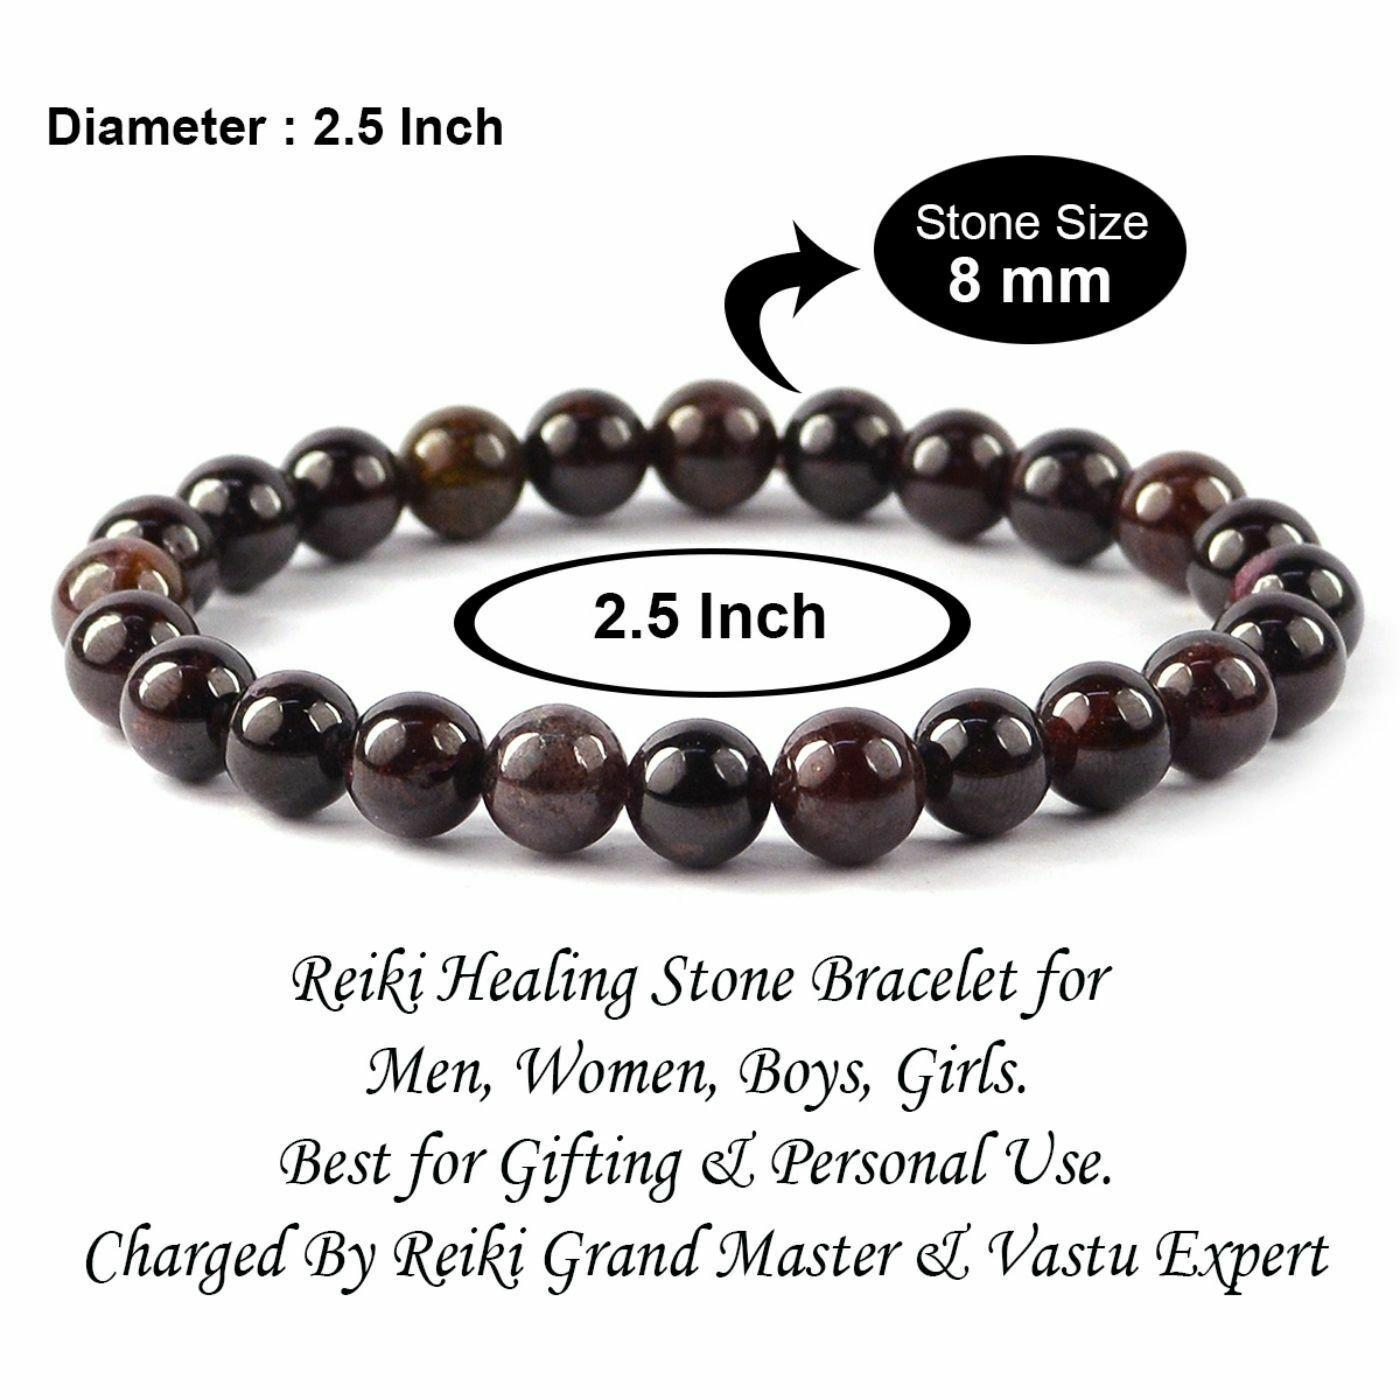
Reiki Crystal Products Garnet Bracelet Round Bead 8 mm Bracelet for Reiki Healing Stones
Type: Bracelets & Bangles
Brand: Reiki Crystal Products
Price: Rs. 399
Stretchable Elastic Handmade Natural Crystal Stone Bracelet | Diameter : 2.5 Inch. | Stone Size - 8 mm | Shape : Round | Charged By Reiki Grand Master & Vastu Expert
Features: Stretchable Elastic Handmade Natural Crystal Stone Bracelet | Diameter : 2.5 Inch. | Stone Size - 8 mm | Shape :Round | Charged By Reiki Grand Master & Vastu Expert,Natural Healing Stone for Reiki Healing, Crystal Healing, Numerology, Tarot, Astrology, Vastu, Angle Healing & Feng Shui,100% Authentic, Original and Natural Healing Stone / Crystal - small holes, crack marks on the surface or inside the stones are often visible,Material : Natural Healing Stones See Images & Product Description For Healing Properties /Advantages,Stylish Party-Daily-Office-Casual Wear Reiki Healing Stone Bracelet for Men, Women, Boys, Girls. Best for Gifting & Personal Use.
Included: Pack Of 1 X Garnet 8 mm Bracelet